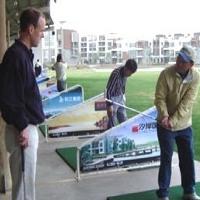
Weather: cloudy or overcast